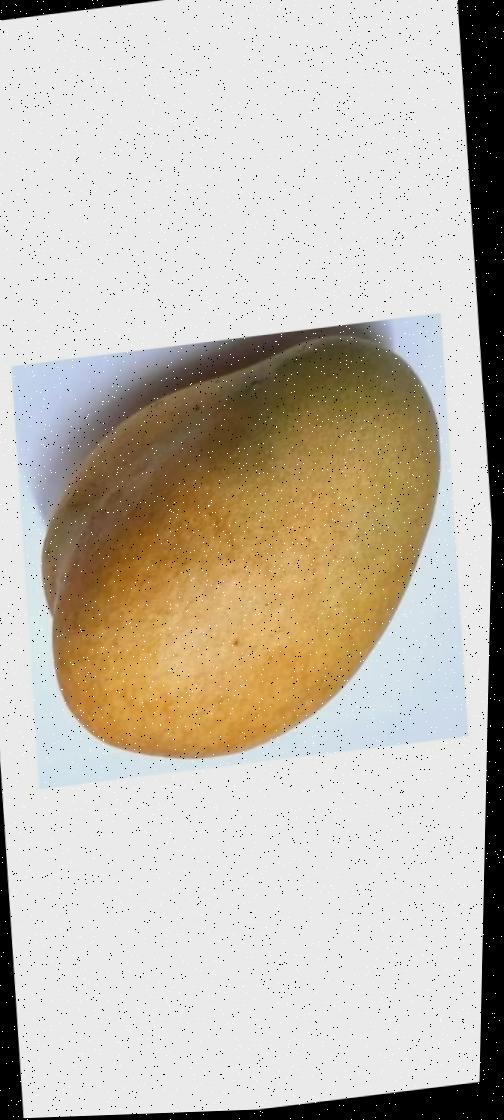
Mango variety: Bari-11